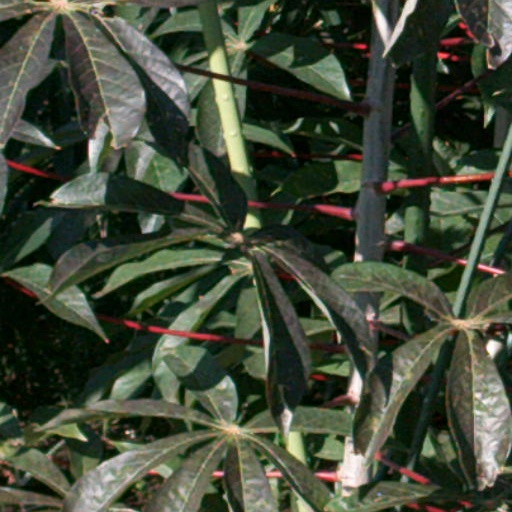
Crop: cassava